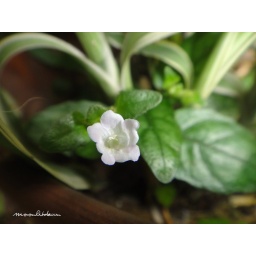
When: 22 August 2010A flower pot in our garden.